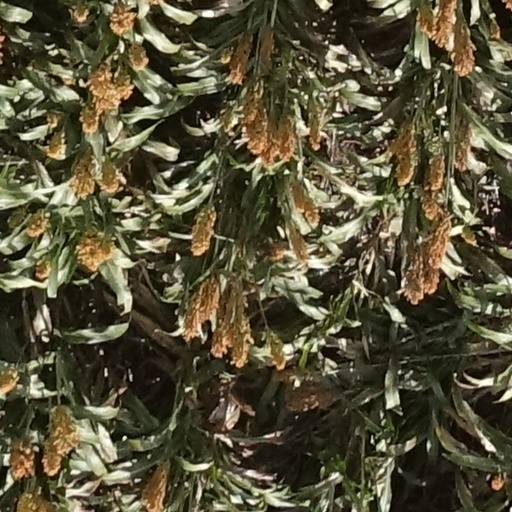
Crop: sorghum